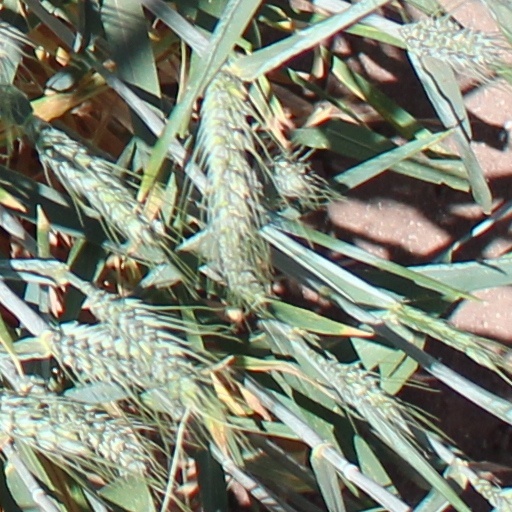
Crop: wheat